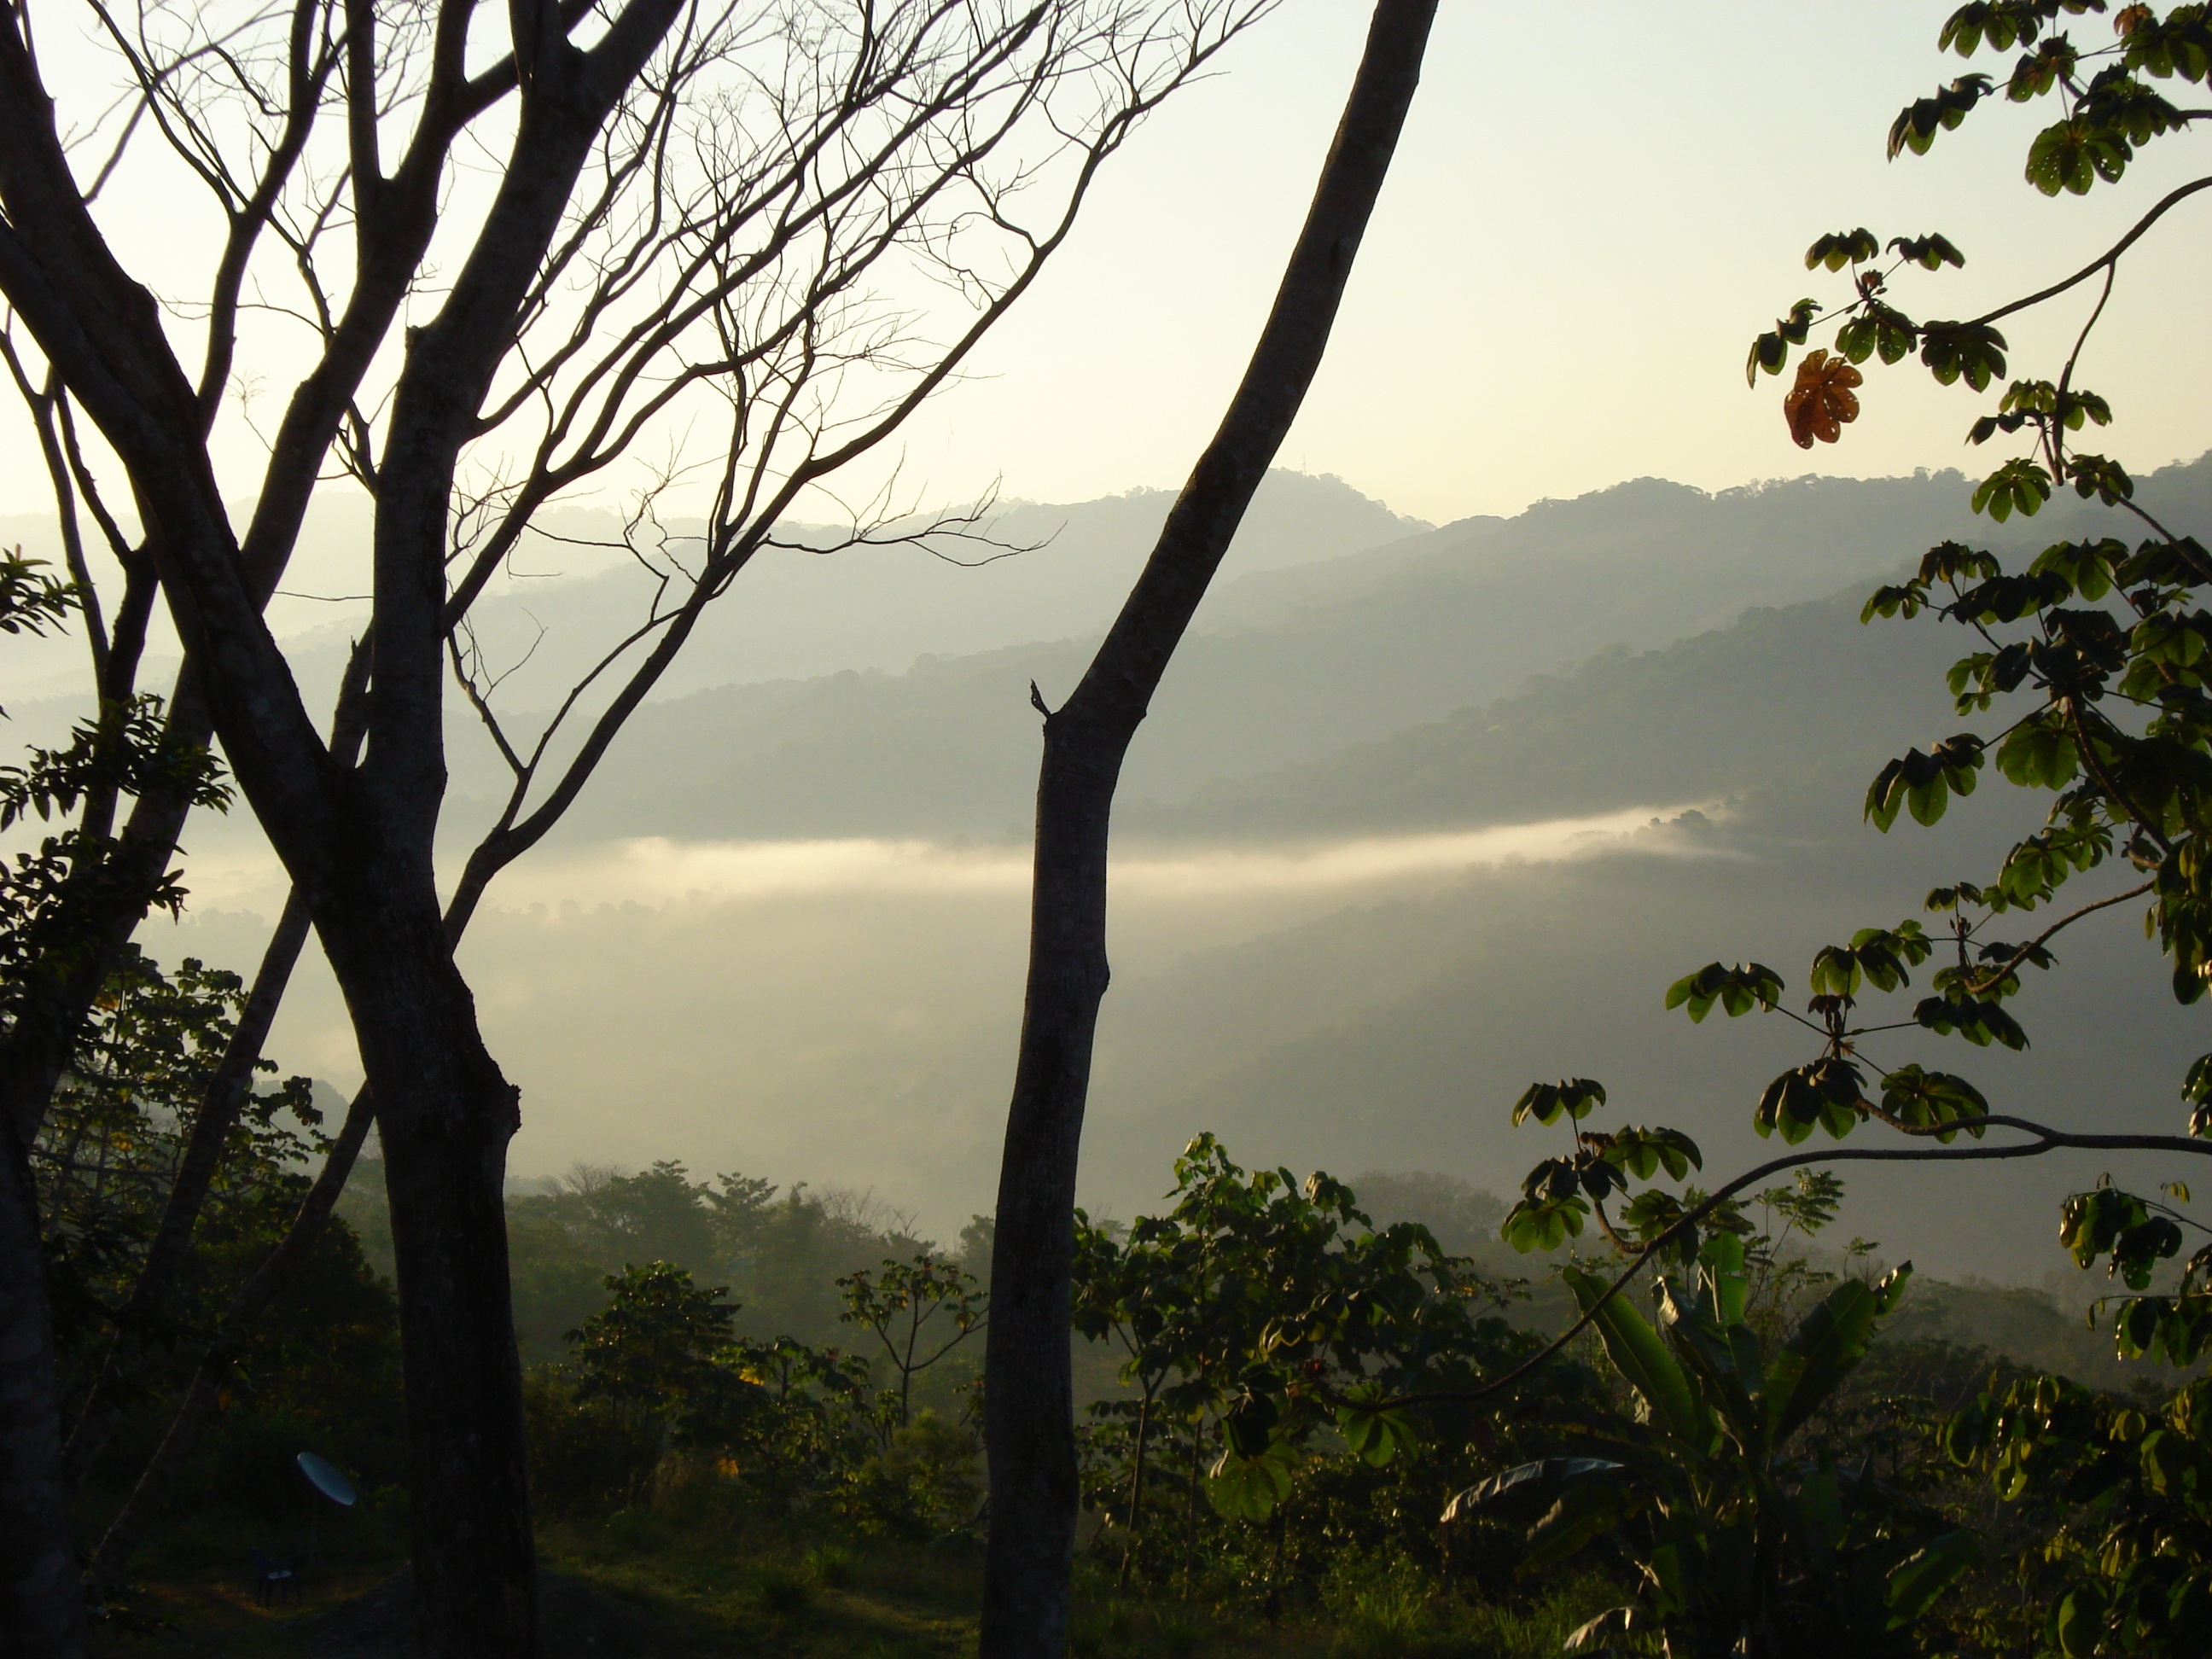
landscape, tree, nature, forest, branch, plant, sky, sunset, mist, sunlight, morning, leaf, flower, dawn, dusk, jungle, scenic, altitude, savanna, misty, habitat, rural area, costa rica, mountain view, natural environment, atmospheric phenomenon, woody plant, arecales